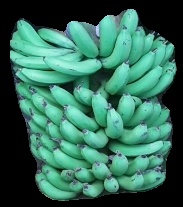
Variety: pachbale
Grade: grade1